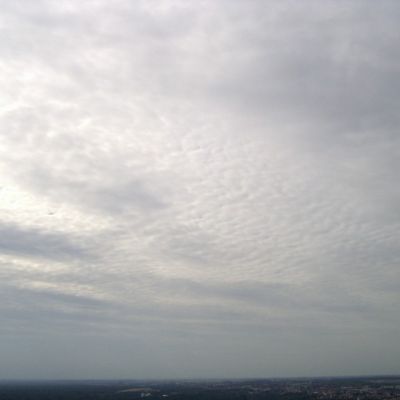
Cloud type: Altocumulus (Ac)